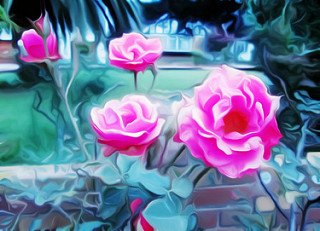
Flower: rose